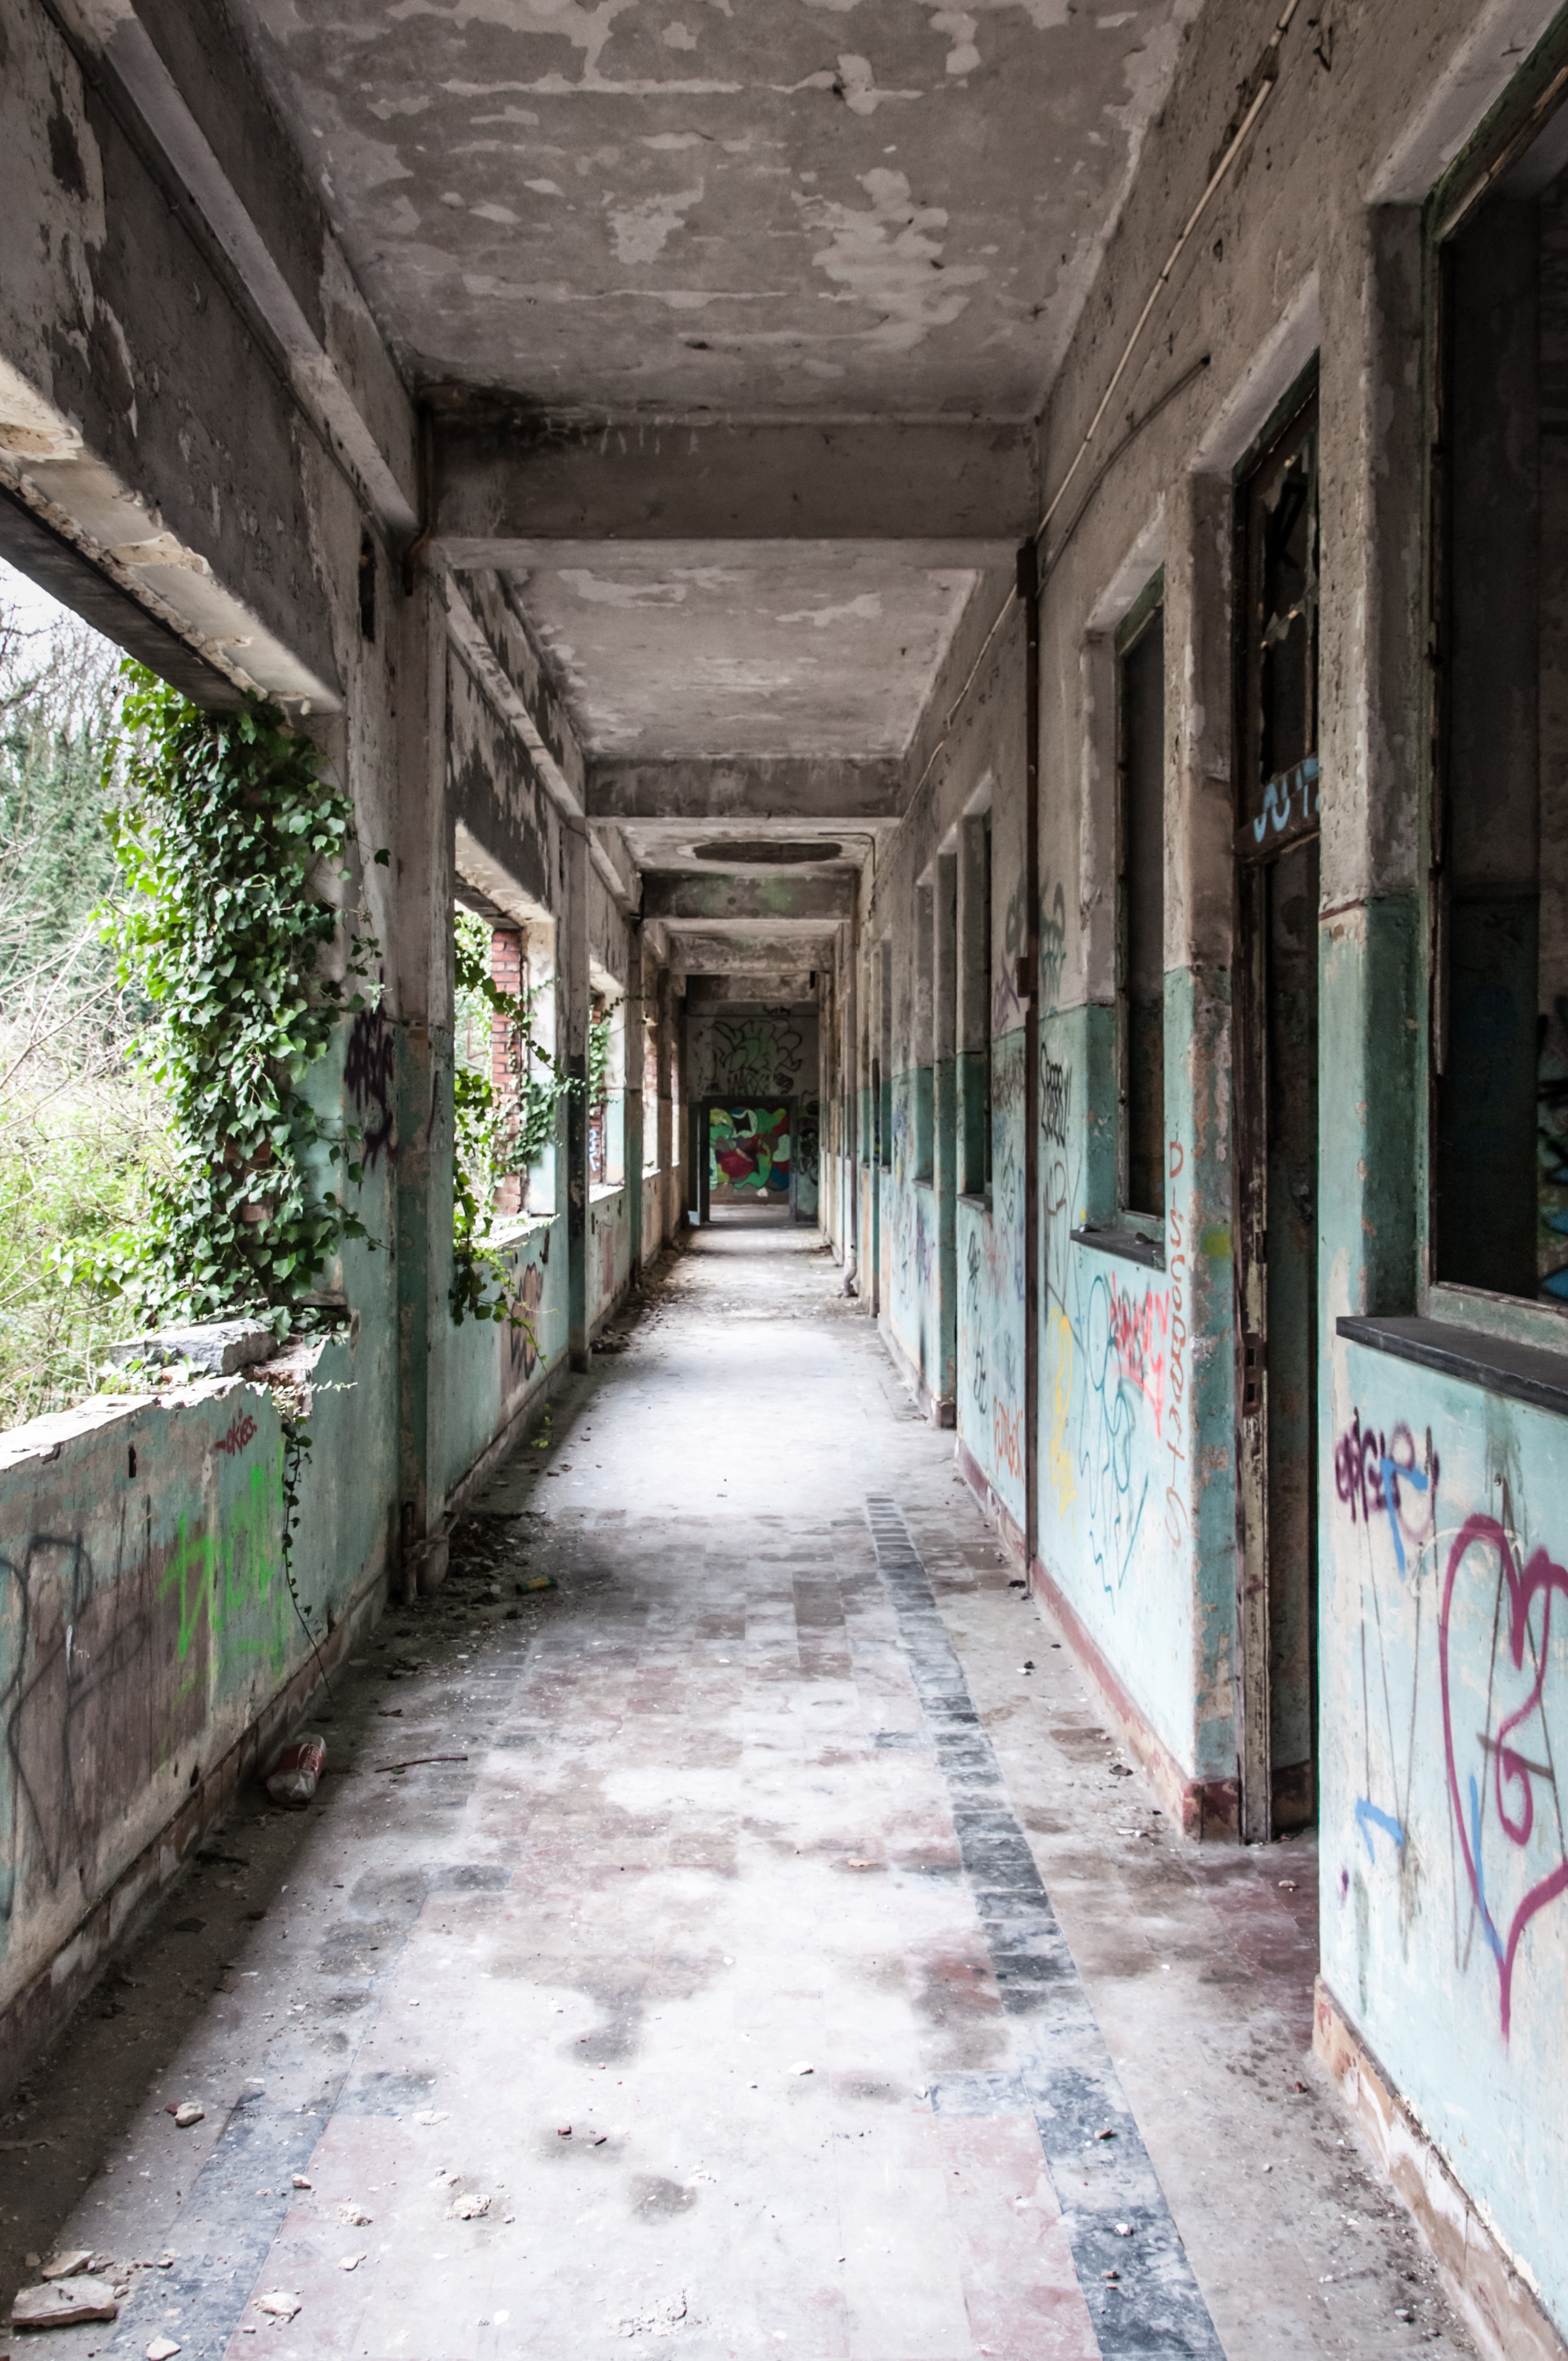
road, street, town, building, old, alley, graffiti, background, estate, expired, leave, urban area, ancient history